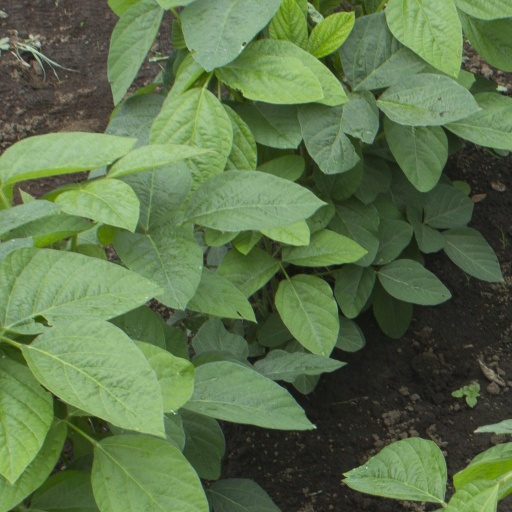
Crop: soybean